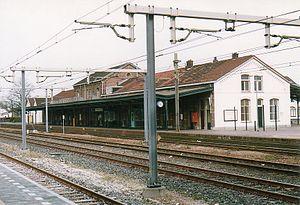
Cette liste des gares des Pays-Bas énumère les gares ferroviaires existantes des Pays-Bas, ainsi que les gares en projet ou en cours de réalisation. Les gares fermées et désaffectées font l'objet d'une liste séparée.